Acadia National Park

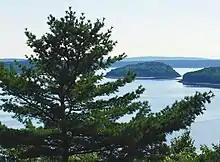
A white pine tree

Beginning on October 17, 1947, more than of Acadia National Park burned in a fire that also destroyed an additional of Mount Desert Island outside the park. The fire began along Crooked Road west of Hulls Cove (northwest of Bar Harbor). The forest fire was one of a series of fires that consumed much of Maine's forest in a dry year. The fire burned until November 14, and was fought by the Coast Guard, Army Air Corps, Navy, local residents, and National Park Service employees from around the country. Sixty-seven of the historic summer cottages along Millionaires’ Row, along with 170 other homes, and five hotels were destroyed. Restoration of the park was substantially supported by the Rockefeller family. Regrowth has occurred naturally with new deciduous forests consisting of birch and aspen enhancing the colors of autumn foliage, adding diversity to tree populations, and providing for the eventual regeneration of spruce and fir forests.